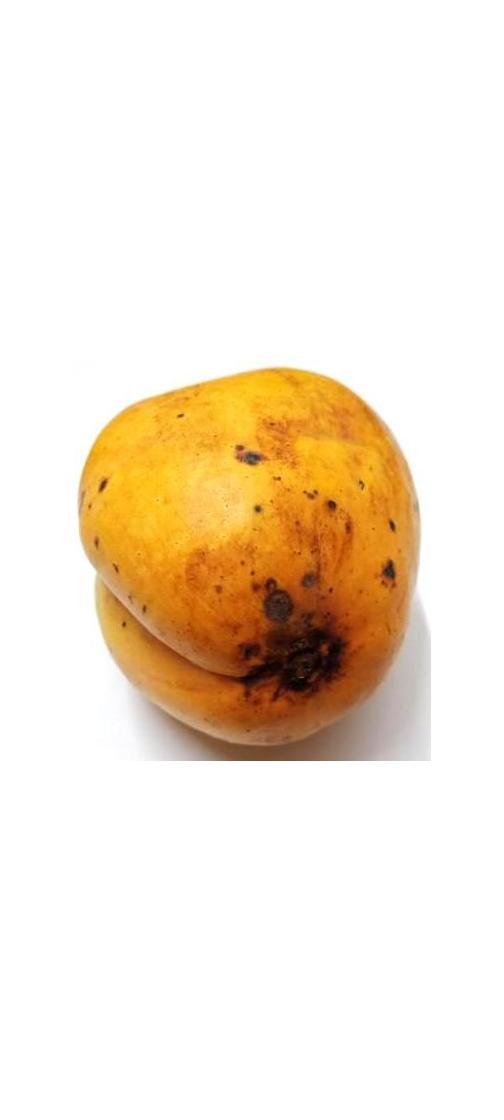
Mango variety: Bari-11